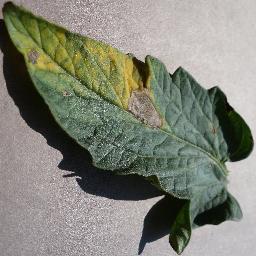
Label: Tomato___Early_blight